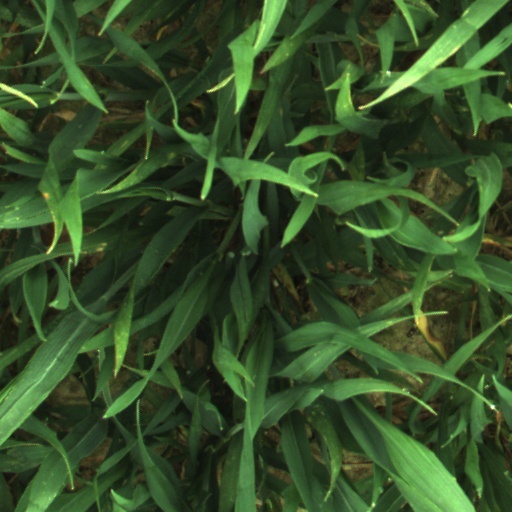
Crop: wheat